Keiron Cunningham

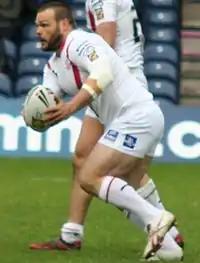
Cunningham playing for St Helens in 2010

Cunningham played for St Helens at in their 2000 Super League Grand Final victory against the Wigan Warriors. As Super League V champions, St Helens played against 2000 NRL Premiers, the Brisbane Broncos in the 2001 World Club Challenge. Cunningham played at in Saints' victory.